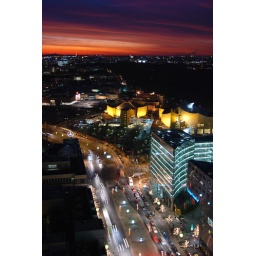
Berlin after sunset. The yellow building in the middle is the Berlin concert hall (Philharmonie).